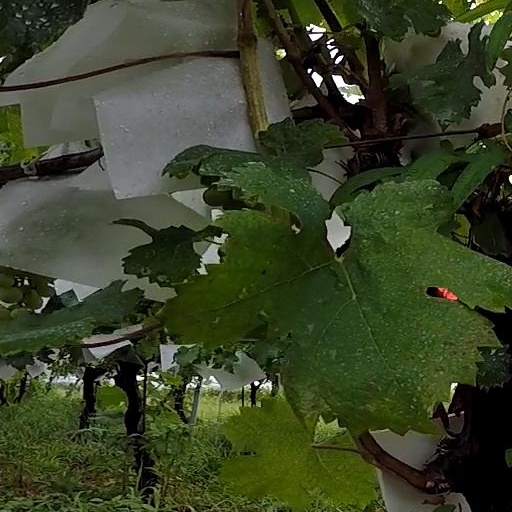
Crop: grape